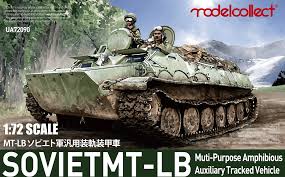
Label: MT_LB